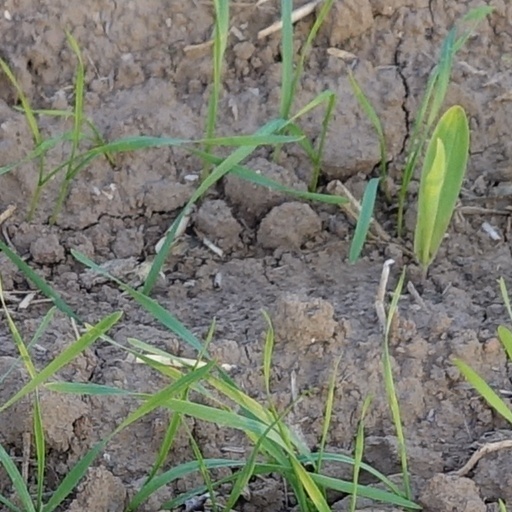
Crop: wheat